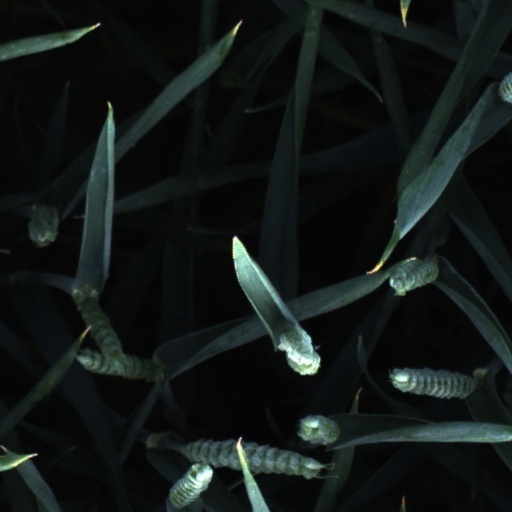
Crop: wheat